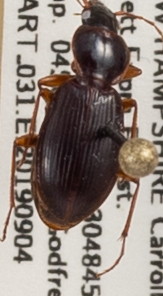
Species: Synuchus impunctatus
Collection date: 2019-09-04
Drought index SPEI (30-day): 0.27
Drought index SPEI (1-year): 0.966
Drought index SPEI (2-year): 0.732